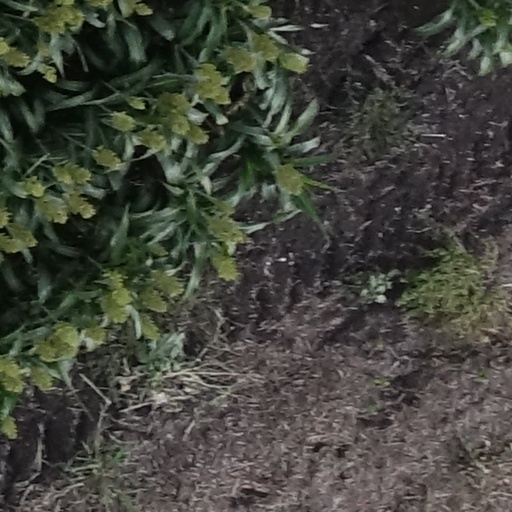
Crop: sorghum